Smoking in Tokelau

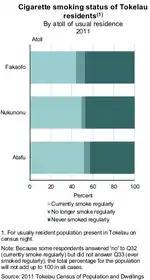
Smoking by atoll, 2011

Atafu has the highest proportion of people who smoke cigarettes regularly, with 51.5% of usual residents present in Tokelau on census night in 2011 being regular smokers.